CSS New Orleans

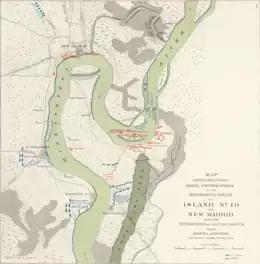
Map of the Confederate defenses at New Madrid and Island No. 10

"New Orleans" was commissioned on October 14, 1861, commanded by Lieutenant Samuel W. Averett. First Lieutenant John J. Guthrie commanded "Red Rover". On November 20, "New Orleans" was sent up the Mississippi River from New Orleans, towed by CSS "Ivy". "Red Rover" left New Orleans five days later, and later met "Ivy" at Columbia, Arkansas, where it took over the process of towing "New Orleans". The floating battery reached Columbus on December 11. The total crew of the floating battery numbered nine officers and about 25 enlisted men at the time that it left New Orleans. At this time, it was armed with six 8-inch columbiads; this differed from the designed armament of 20 guns. On January 7, 1862, "New Orleans" prepared for action upon the approach of Union Navy warships, but the Union vessels withdrew after sighting the floating battery. Four days later, "Red Rover" towed "New Orleans" to accompany three other Confederate vessels in an operation that became the Battle of Lucas Bend. "Red Rover" came under Union fire, and returned to Columbus, still towing "New Orleans".